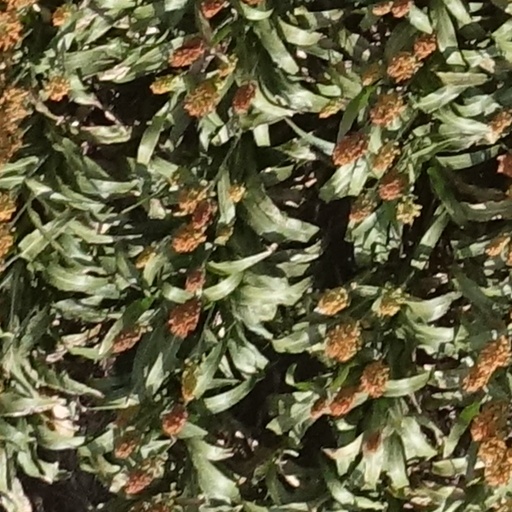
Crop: sorghum